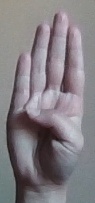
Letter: kaaf